The Disappearance of Nagato Yuki-chan

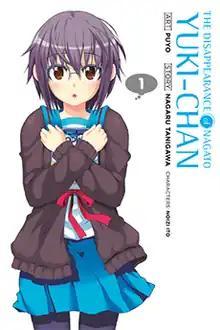
English cover of the first manga volume

, is a Japanese manga series written and illustrated by Puyo. The series is a spinoff of Nagaru Tanigawa's "Haruhi Suzumiya" light novel series, and is based on the alternate universe originally featured in the series' fourth volume and feature film, "The Disappearance of Haruhi Suzumiya". The series was serialized in Kadokawa Shoten's "Young Ace" magazine from July 2009 to August 2016 and is licensed by Yen Press. A 16-episode anime television series adaptation by Satelight aired between April and July 2015, with an original video animation episode released in October 2015.